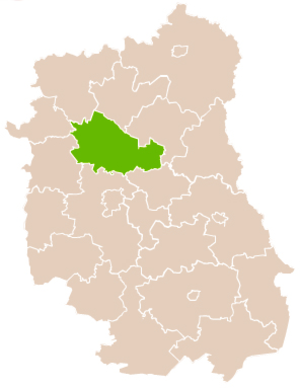
Le powiat de Lubartów est un powiat de la voïvodie de Lublin, dans le sud-est de la Pologne.